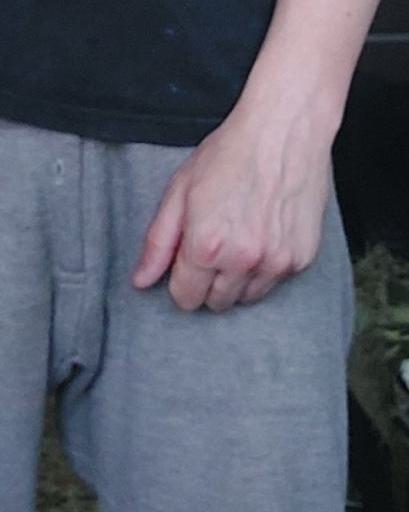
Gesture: no_gesture